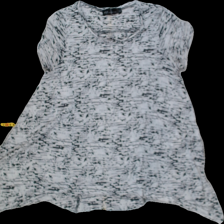
View: front
Type: T-shirt
Category: Ladies
Brand: Not Applicable
Colors: Grey, White
Material: 69% Poly 31% Cotton
Cut: Loose
Size: XS
Trend: No trend
Stains: No
Damage: 1
Price range: <50
Recommended usage: Export